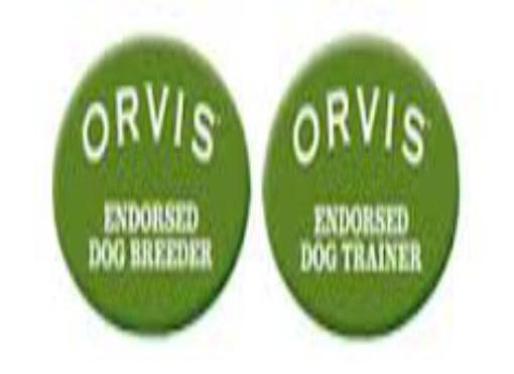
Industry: Clothes